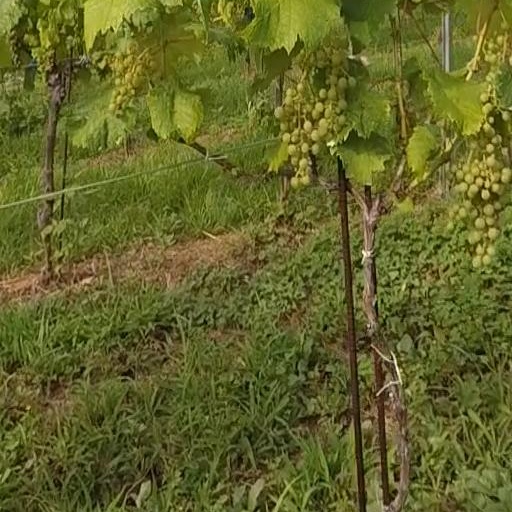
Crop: grape